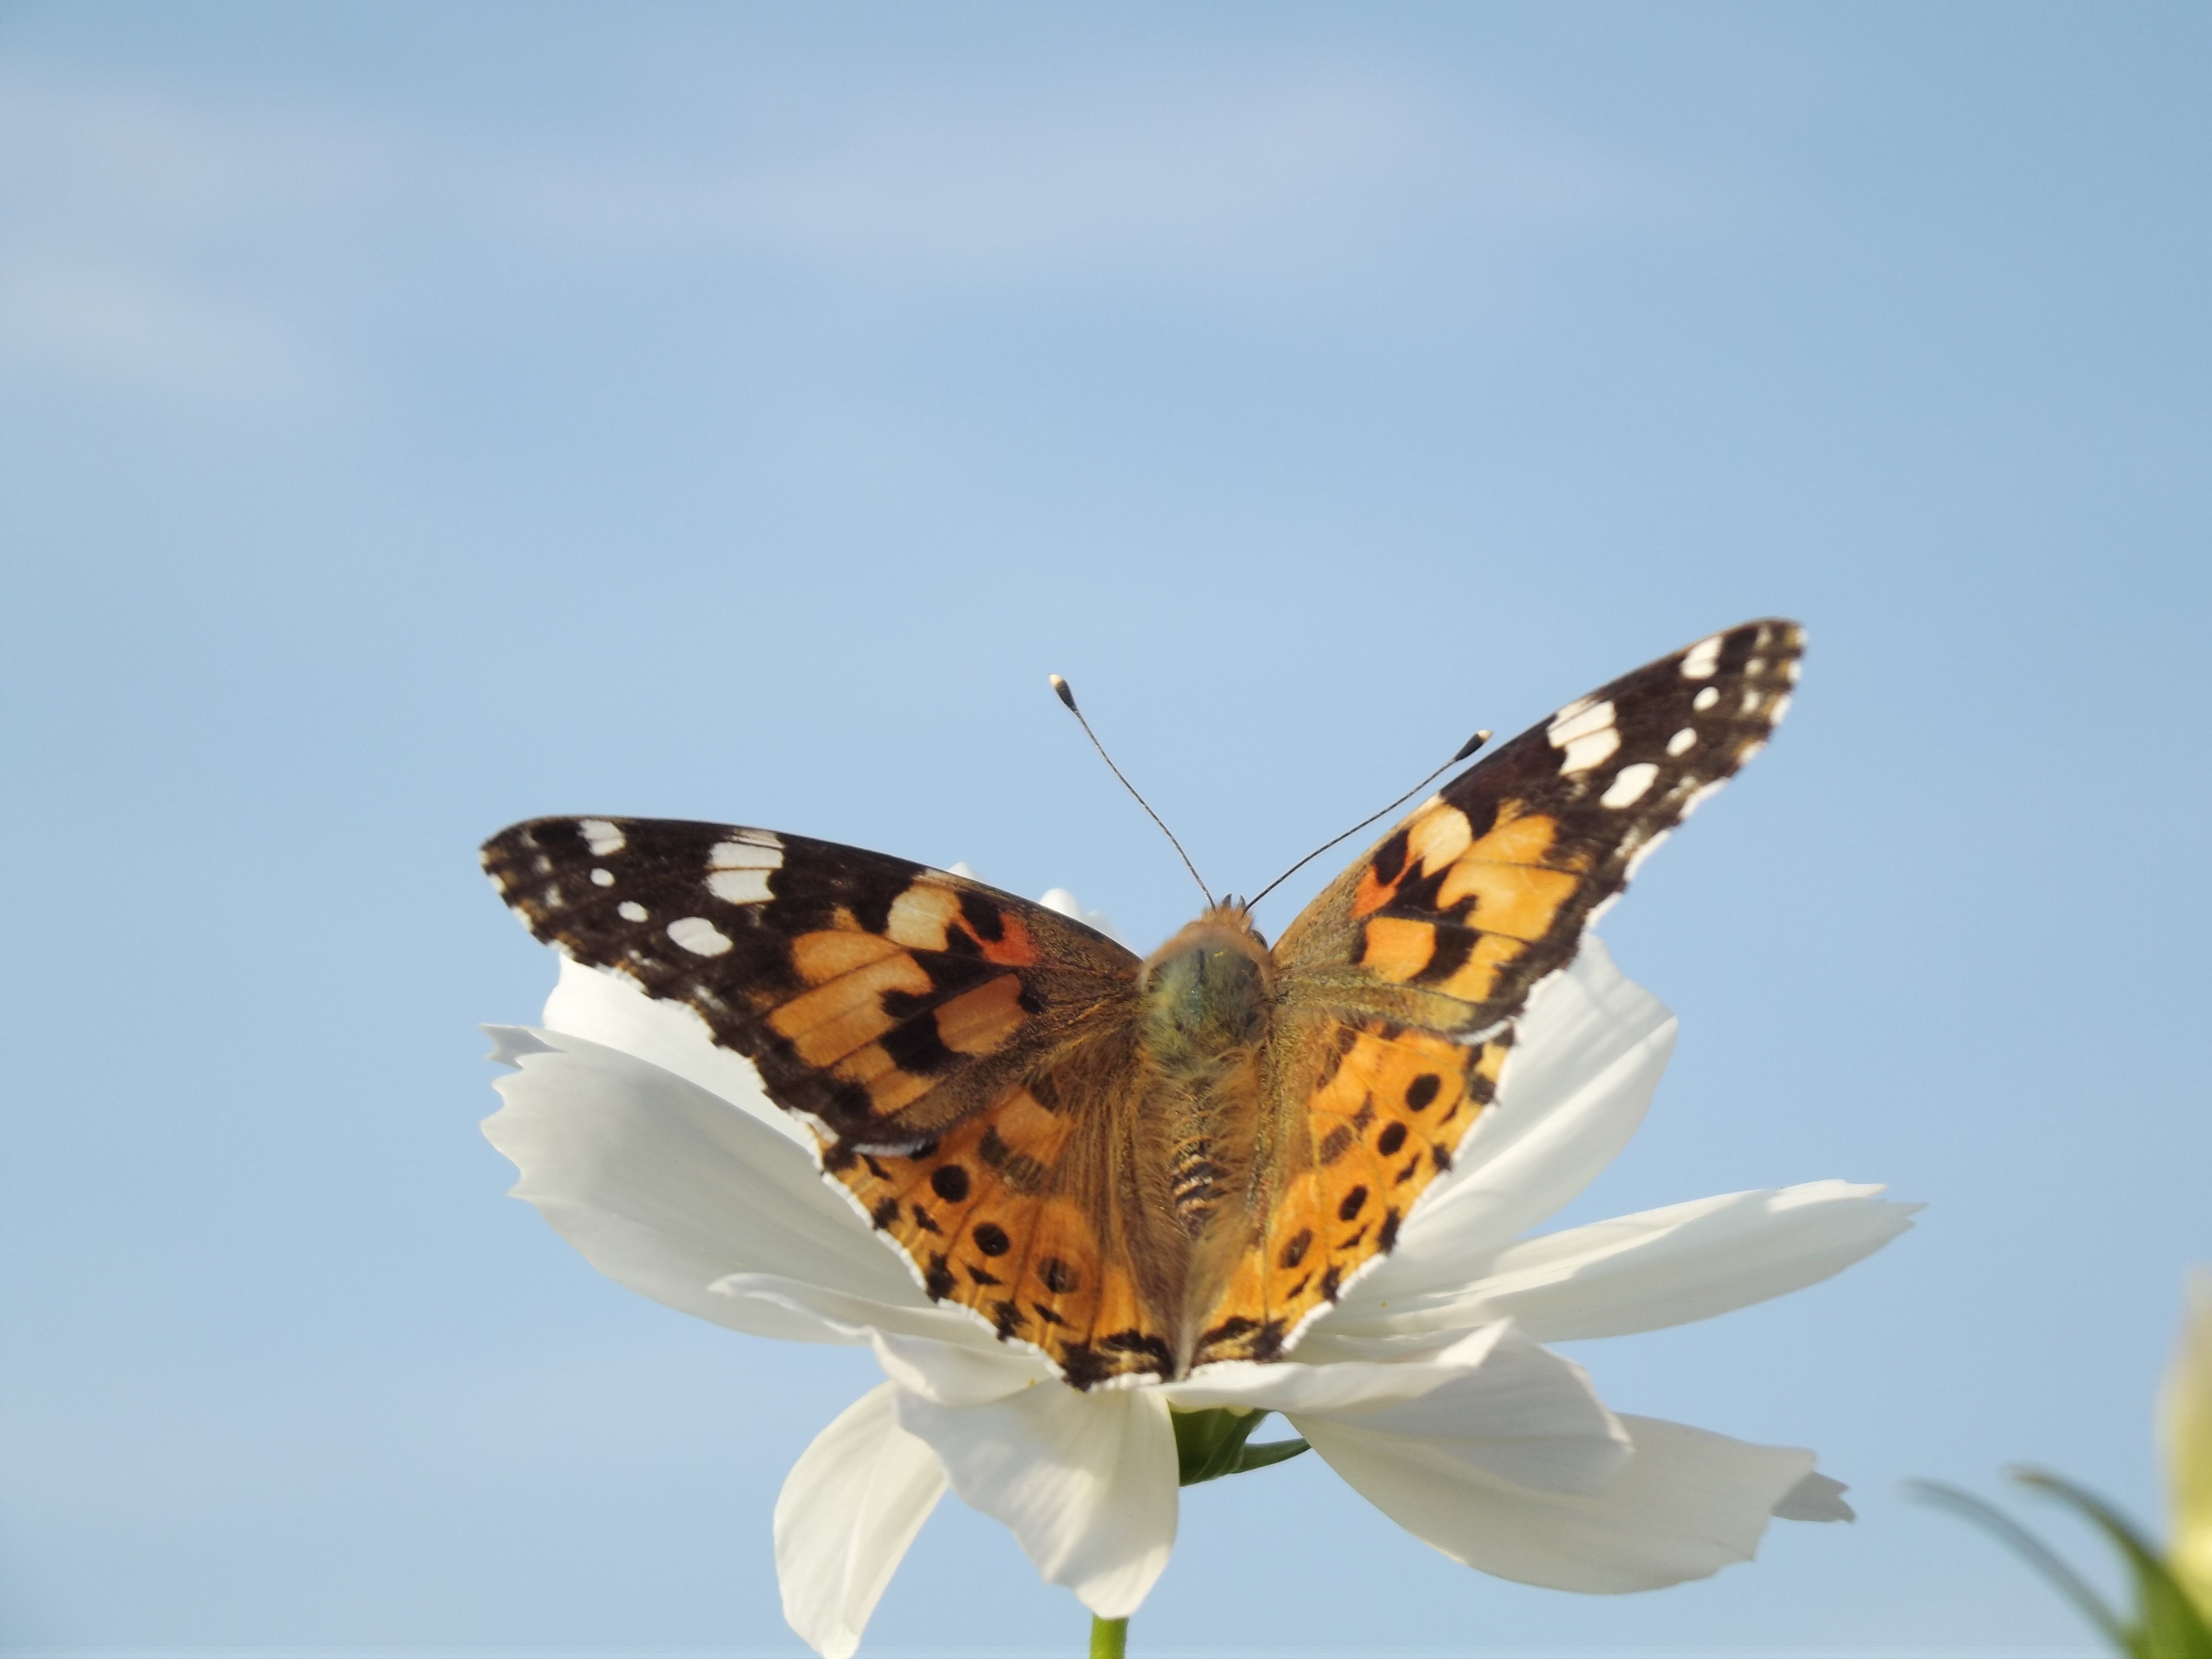
nature, wing, flower, spring, insect, macro, butterfly, close, fauna, invertebrate, turkey, beauty, nectar, macro photography, arthropod, pollinator, moths and butterflies, lycaenid, colias